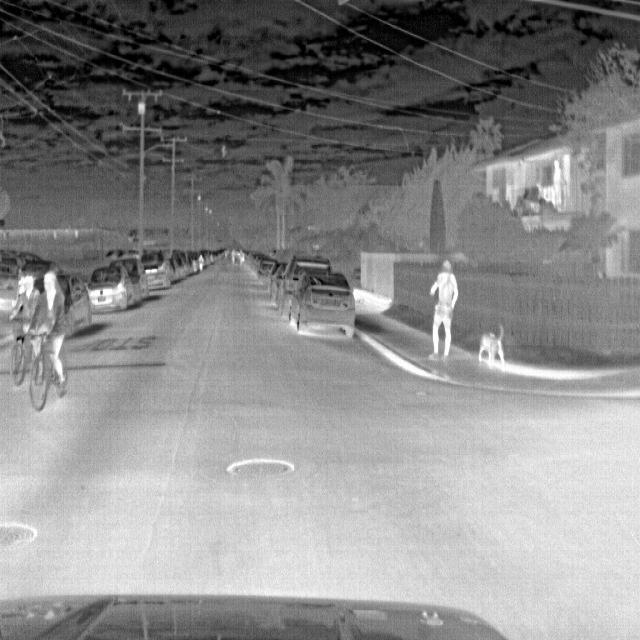
Detected objects:
label: person
label: person
label: person
label: person